Operation Lifeline Sudan

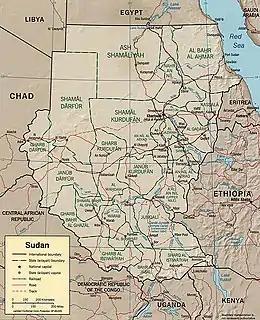
A political map of Sudan

Operation Lifeline Sudan (OLS) was a consortium of United Nations agencies (mainly UNICEF and the World Food Programme) and approximately 35 non-governmental organizations operating in southern Sudan to provide humanitarian assistance throughout war-torn and drought-afflicted regions in the South. Operation Lifeline Sudan was established in April 1989 in response to a devastating war-induced famine and other humanitarian consequences of the Second Sudanese Civil War between the Sudanese government and South Sudanese rebels. It was the result of negotiations between the UN, the Government of Sudan and the Sudan People's Liberation Movement/Army (SPLM/A) to deliver humanitarian assistance to all civilians in need, regardless of their location or political affiliation. This included over 100,000 returnees from Itang in Ethiopia in 1991. Lokichogio was the primary forward operations hub for OLS.